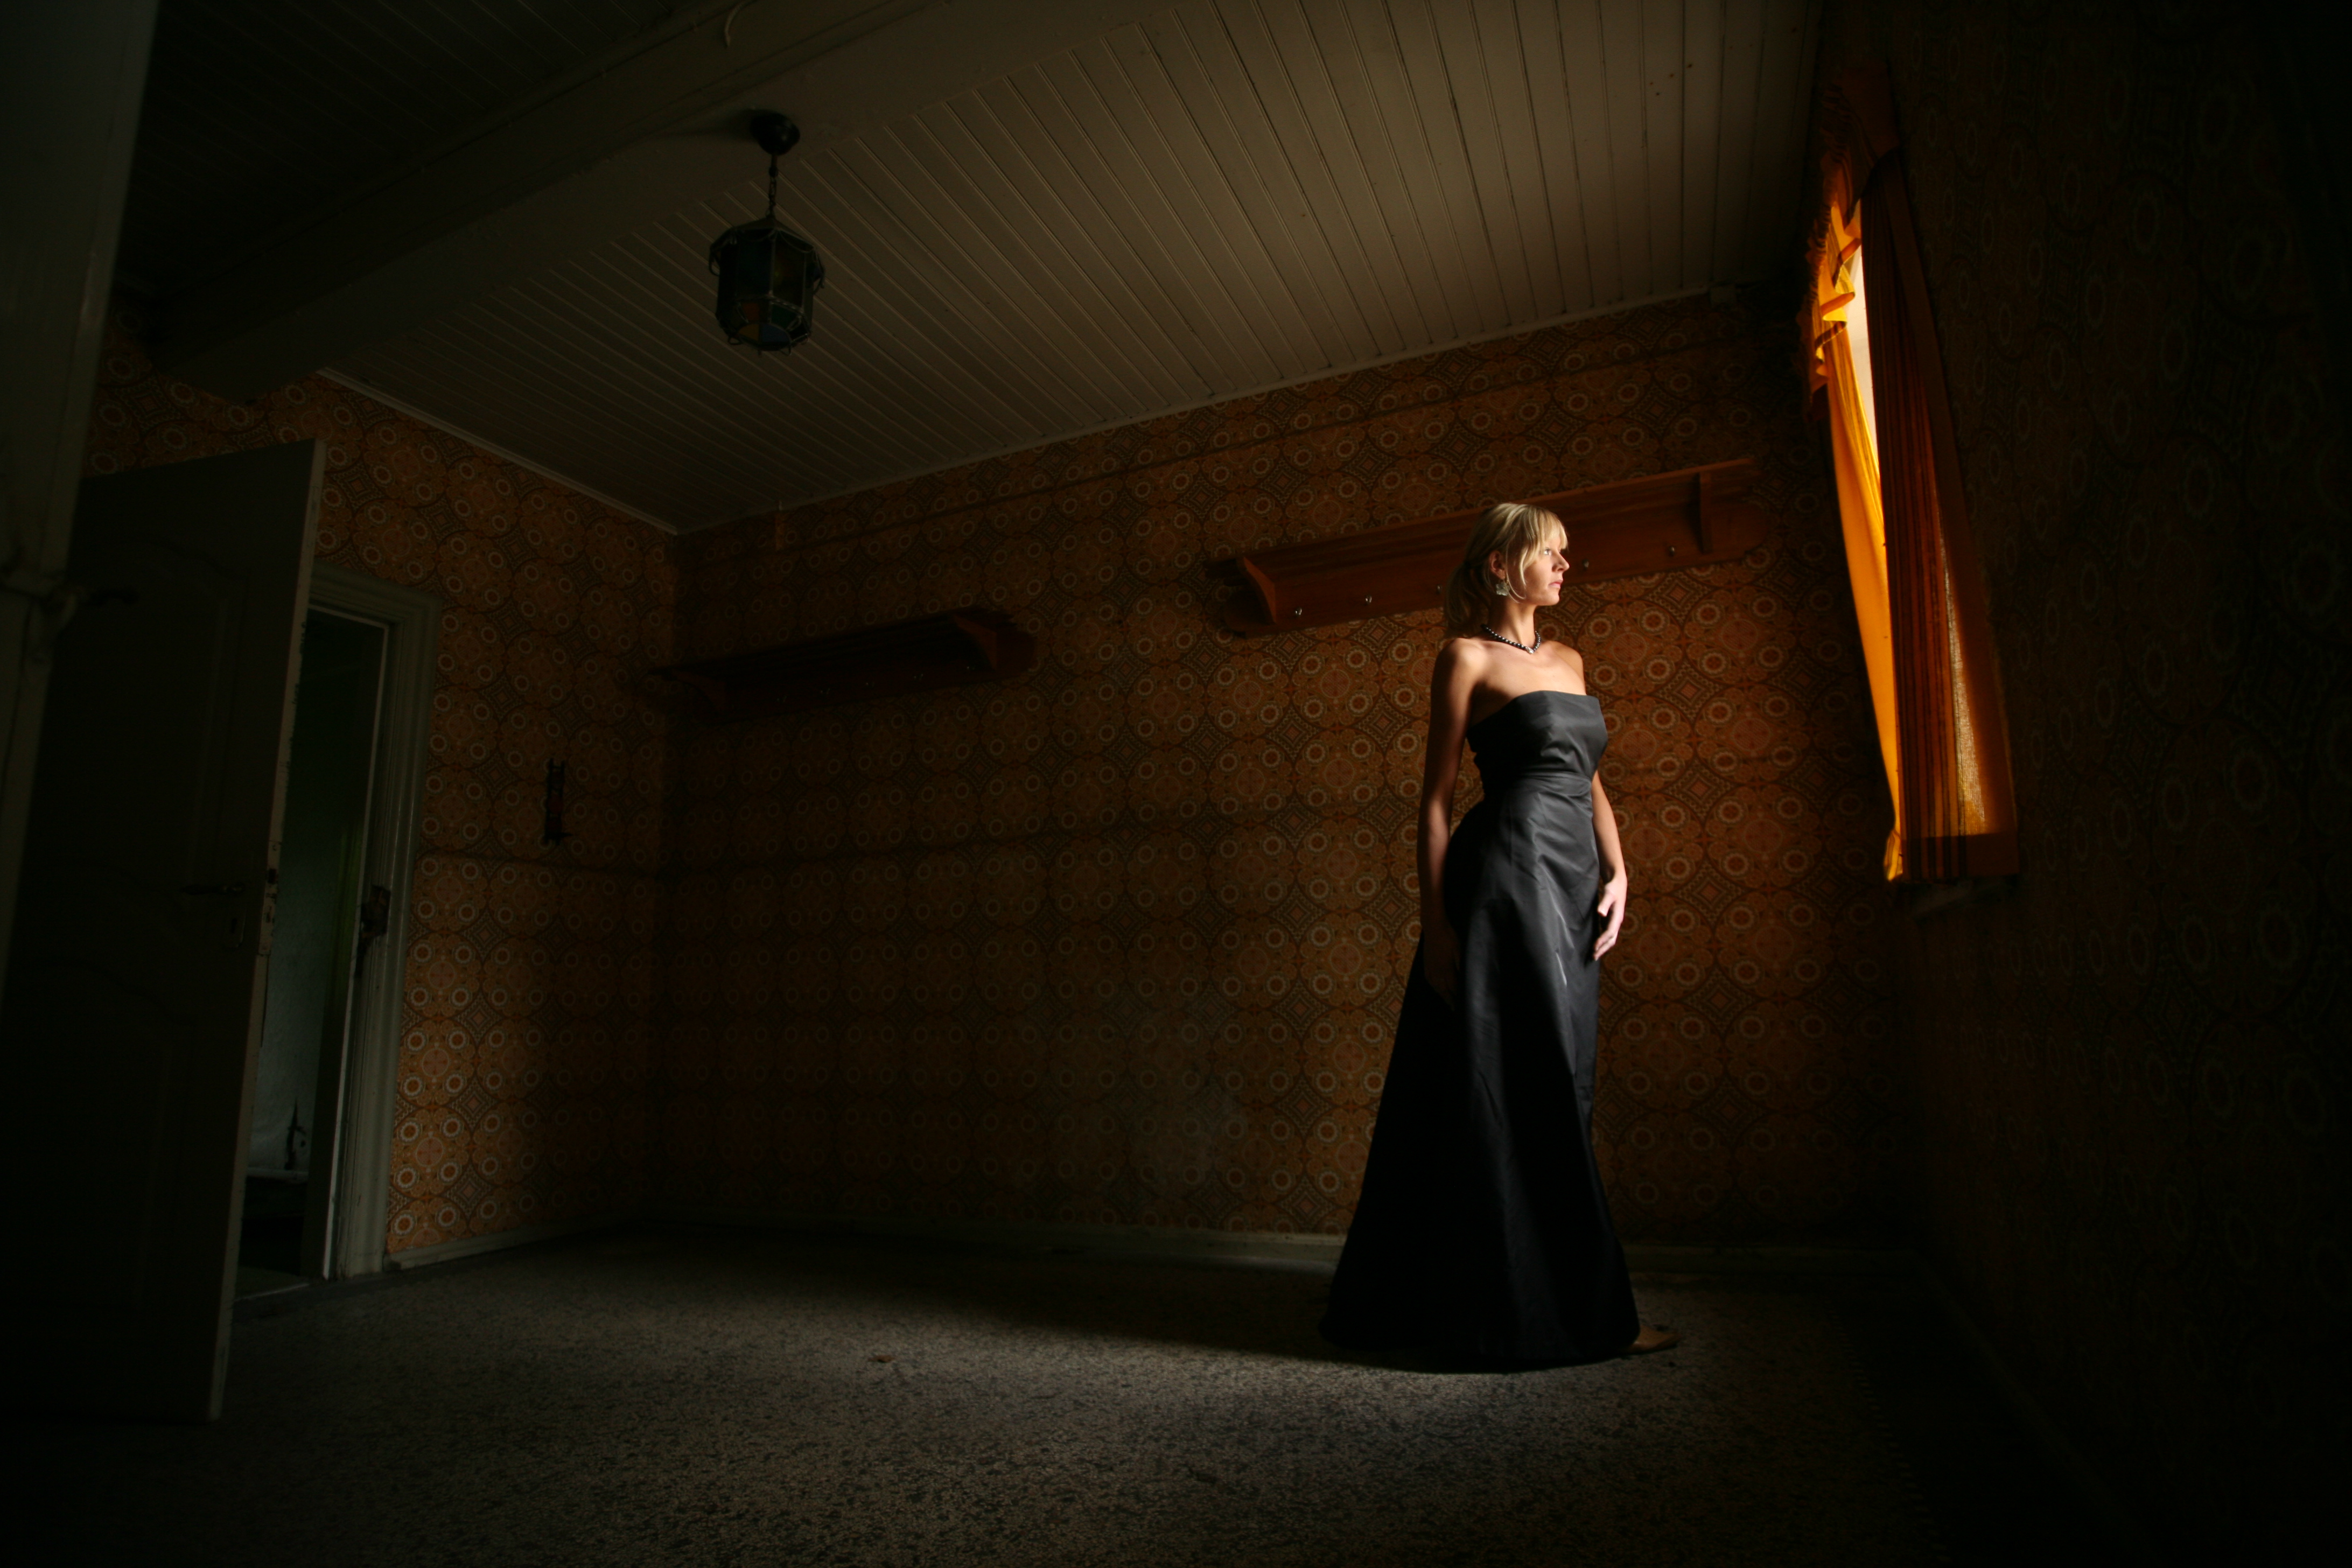
light, woman, night, window, spooky, alone, dark, shadow, darkness, room, lighting, dress, elegant, shape, elegance, screenshot